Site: brandenburg
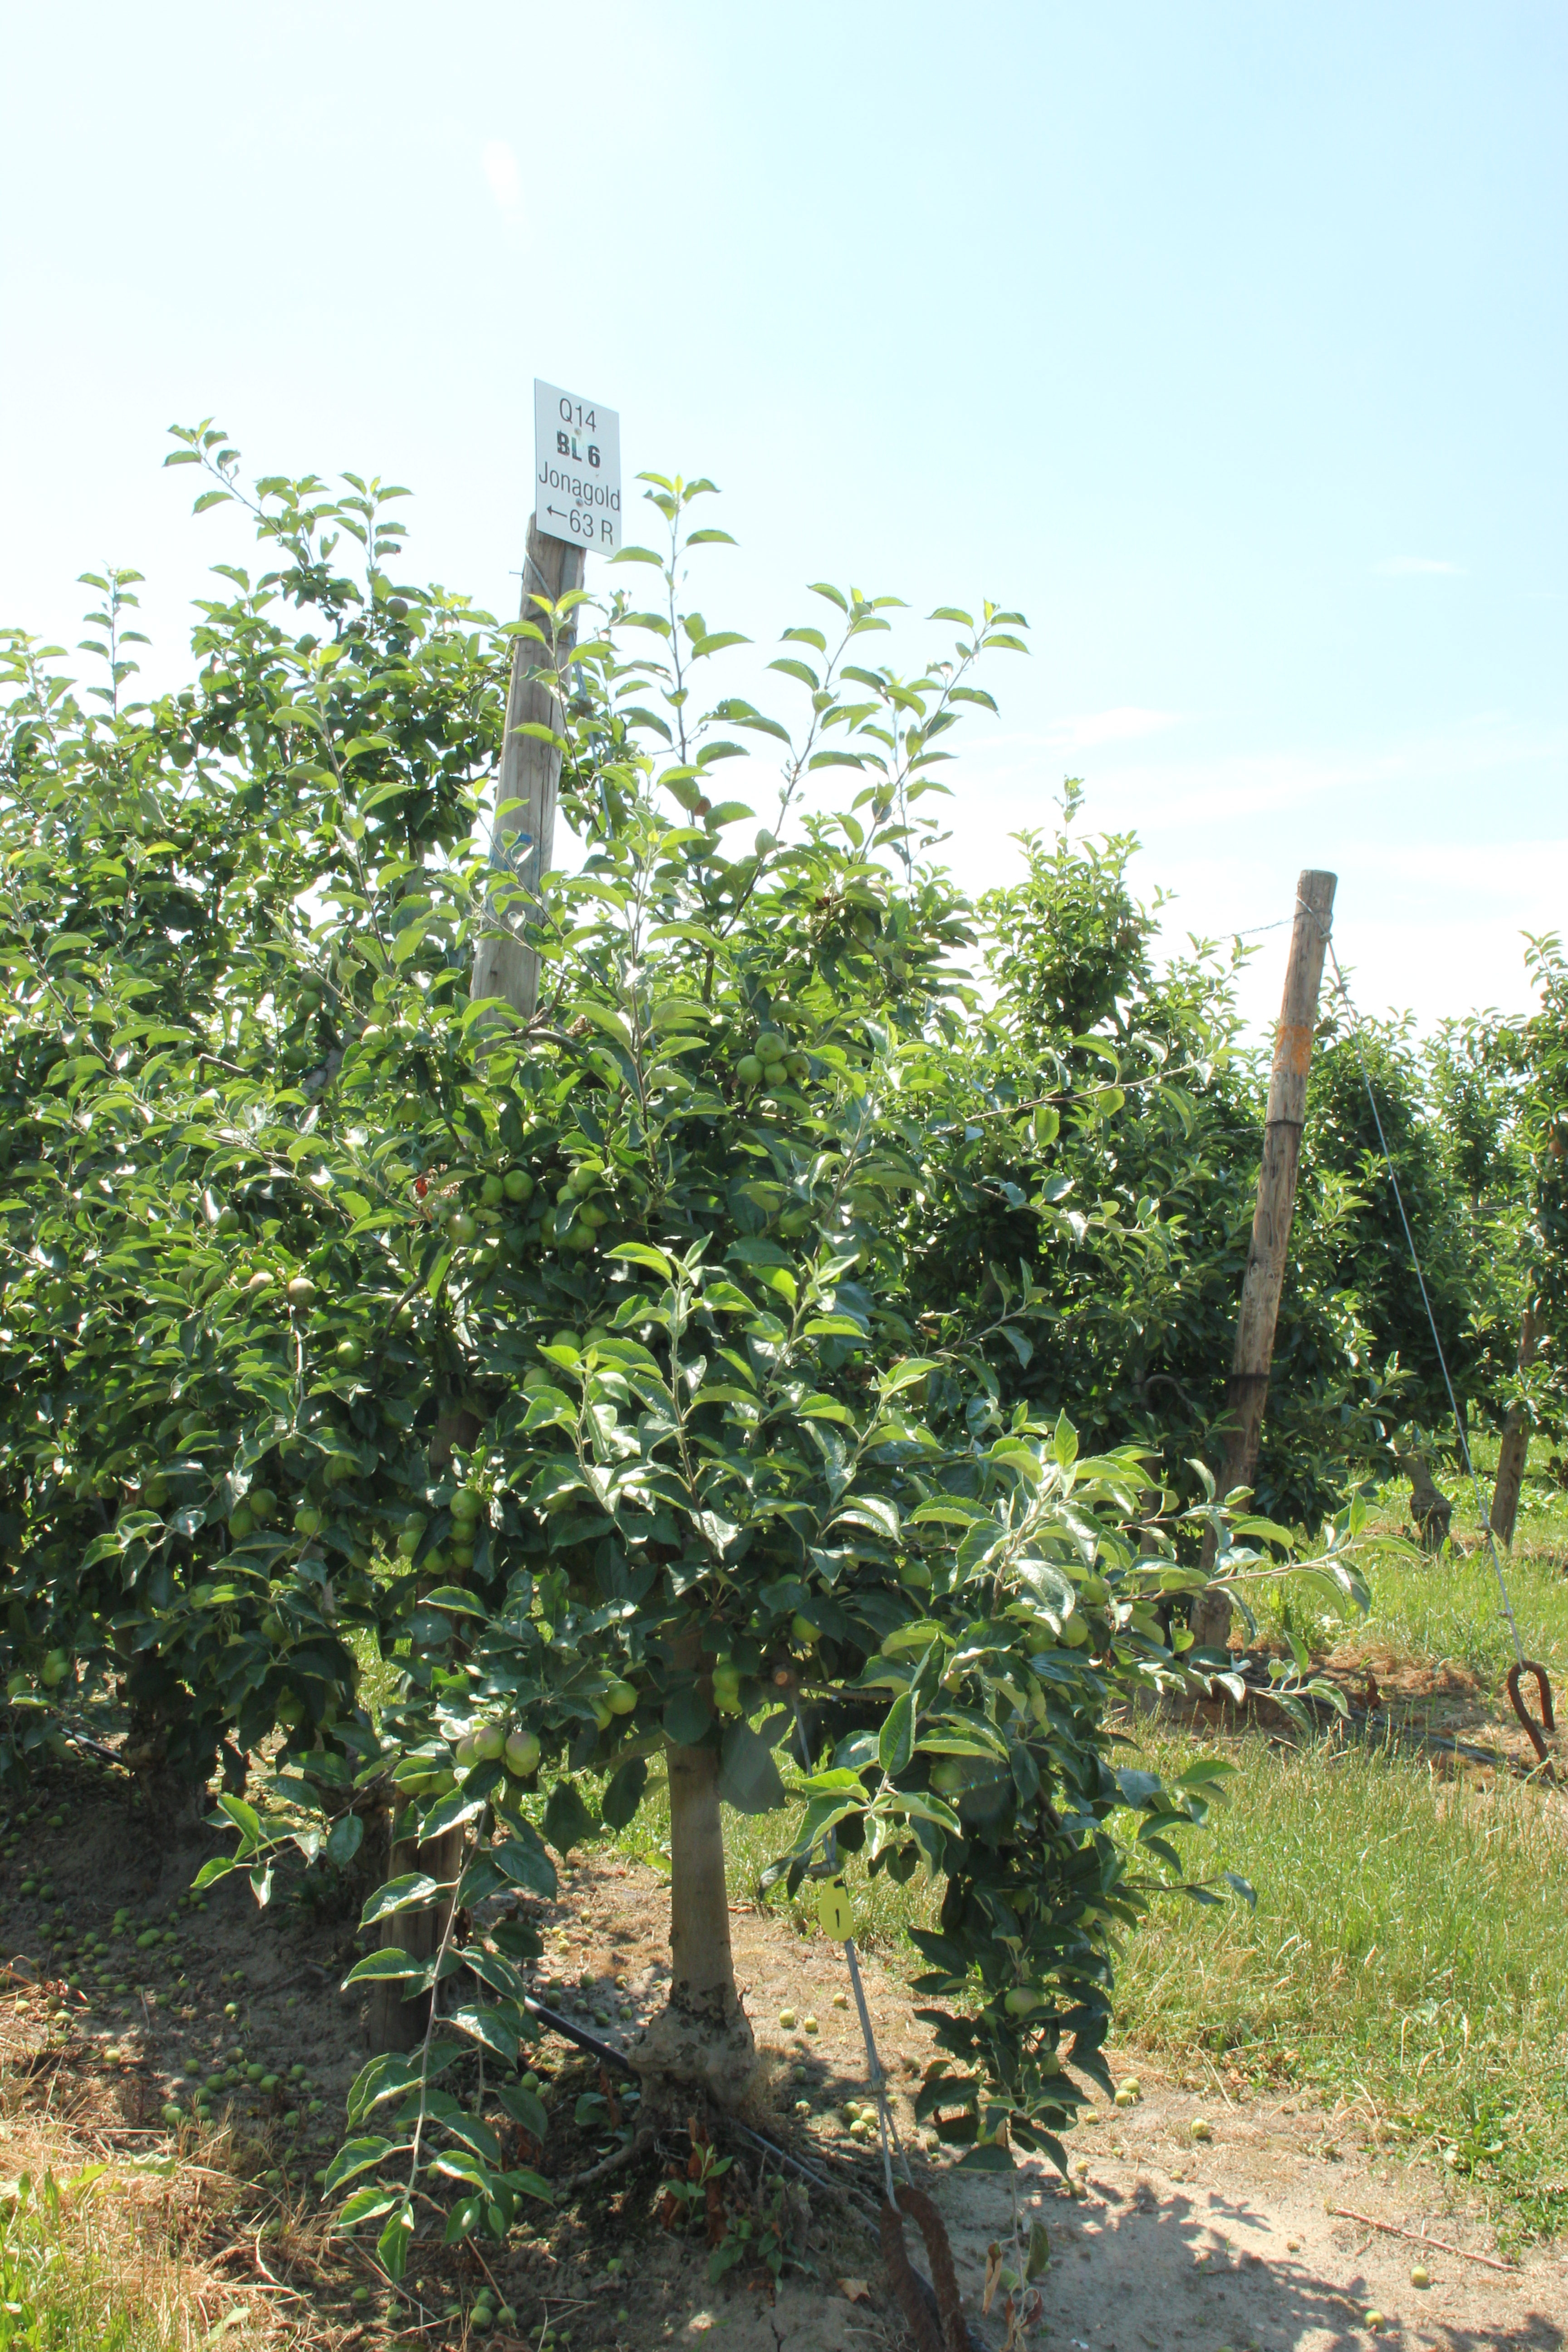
Growth stage (BBCH 74): Development of fruit